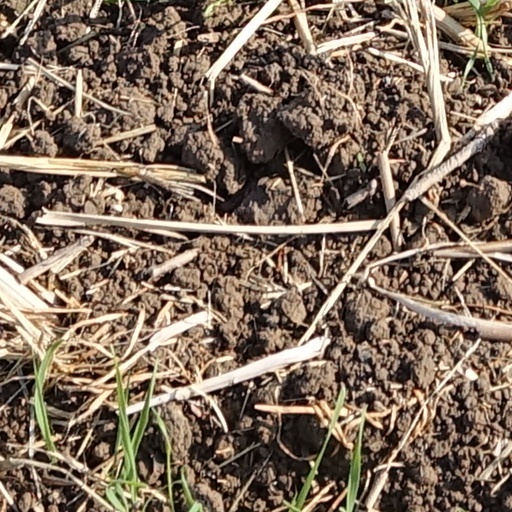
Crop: wheat